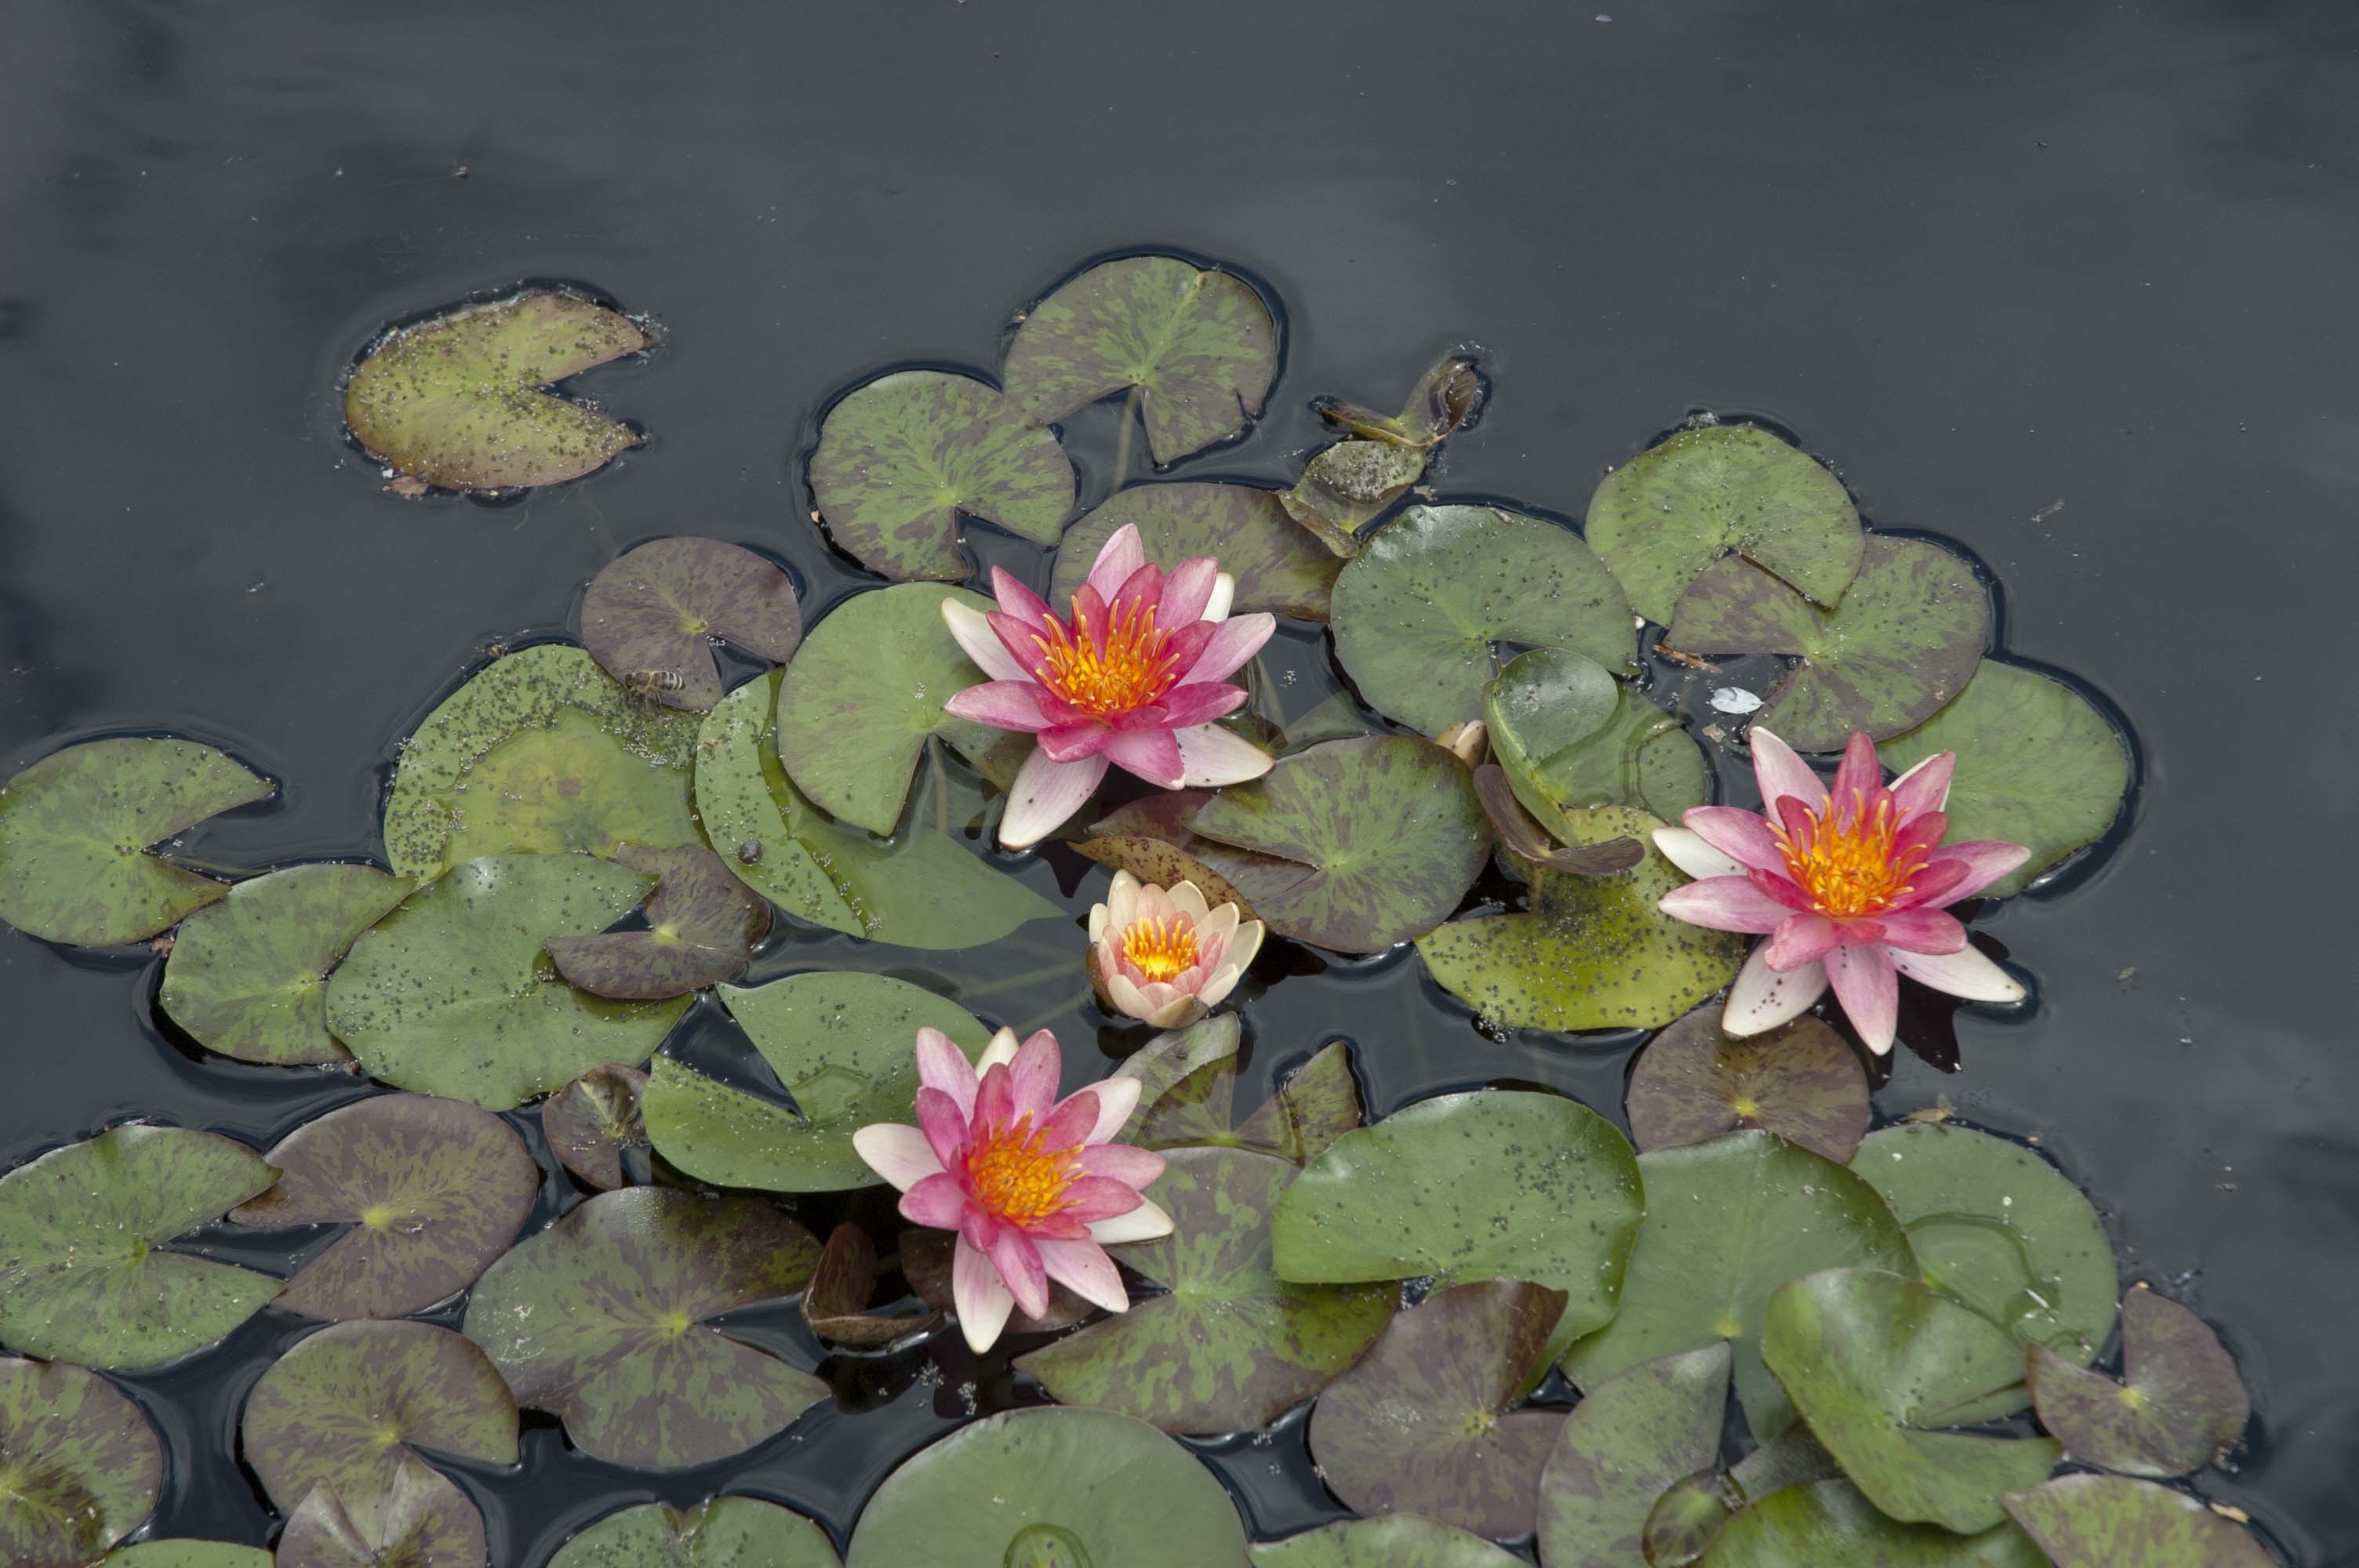
plant, leaf, flower, petal, tranquility, green, botany, aquatic plant, flora, lily pad, wildflower, floristry, waterlily, pink flower, water plant, flowering plant, water garden, land plant